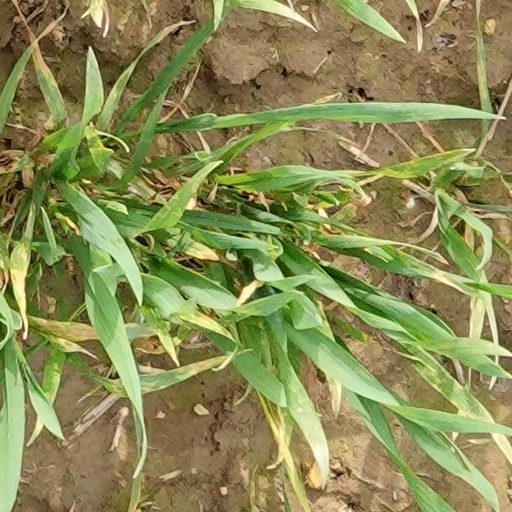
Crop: wheat